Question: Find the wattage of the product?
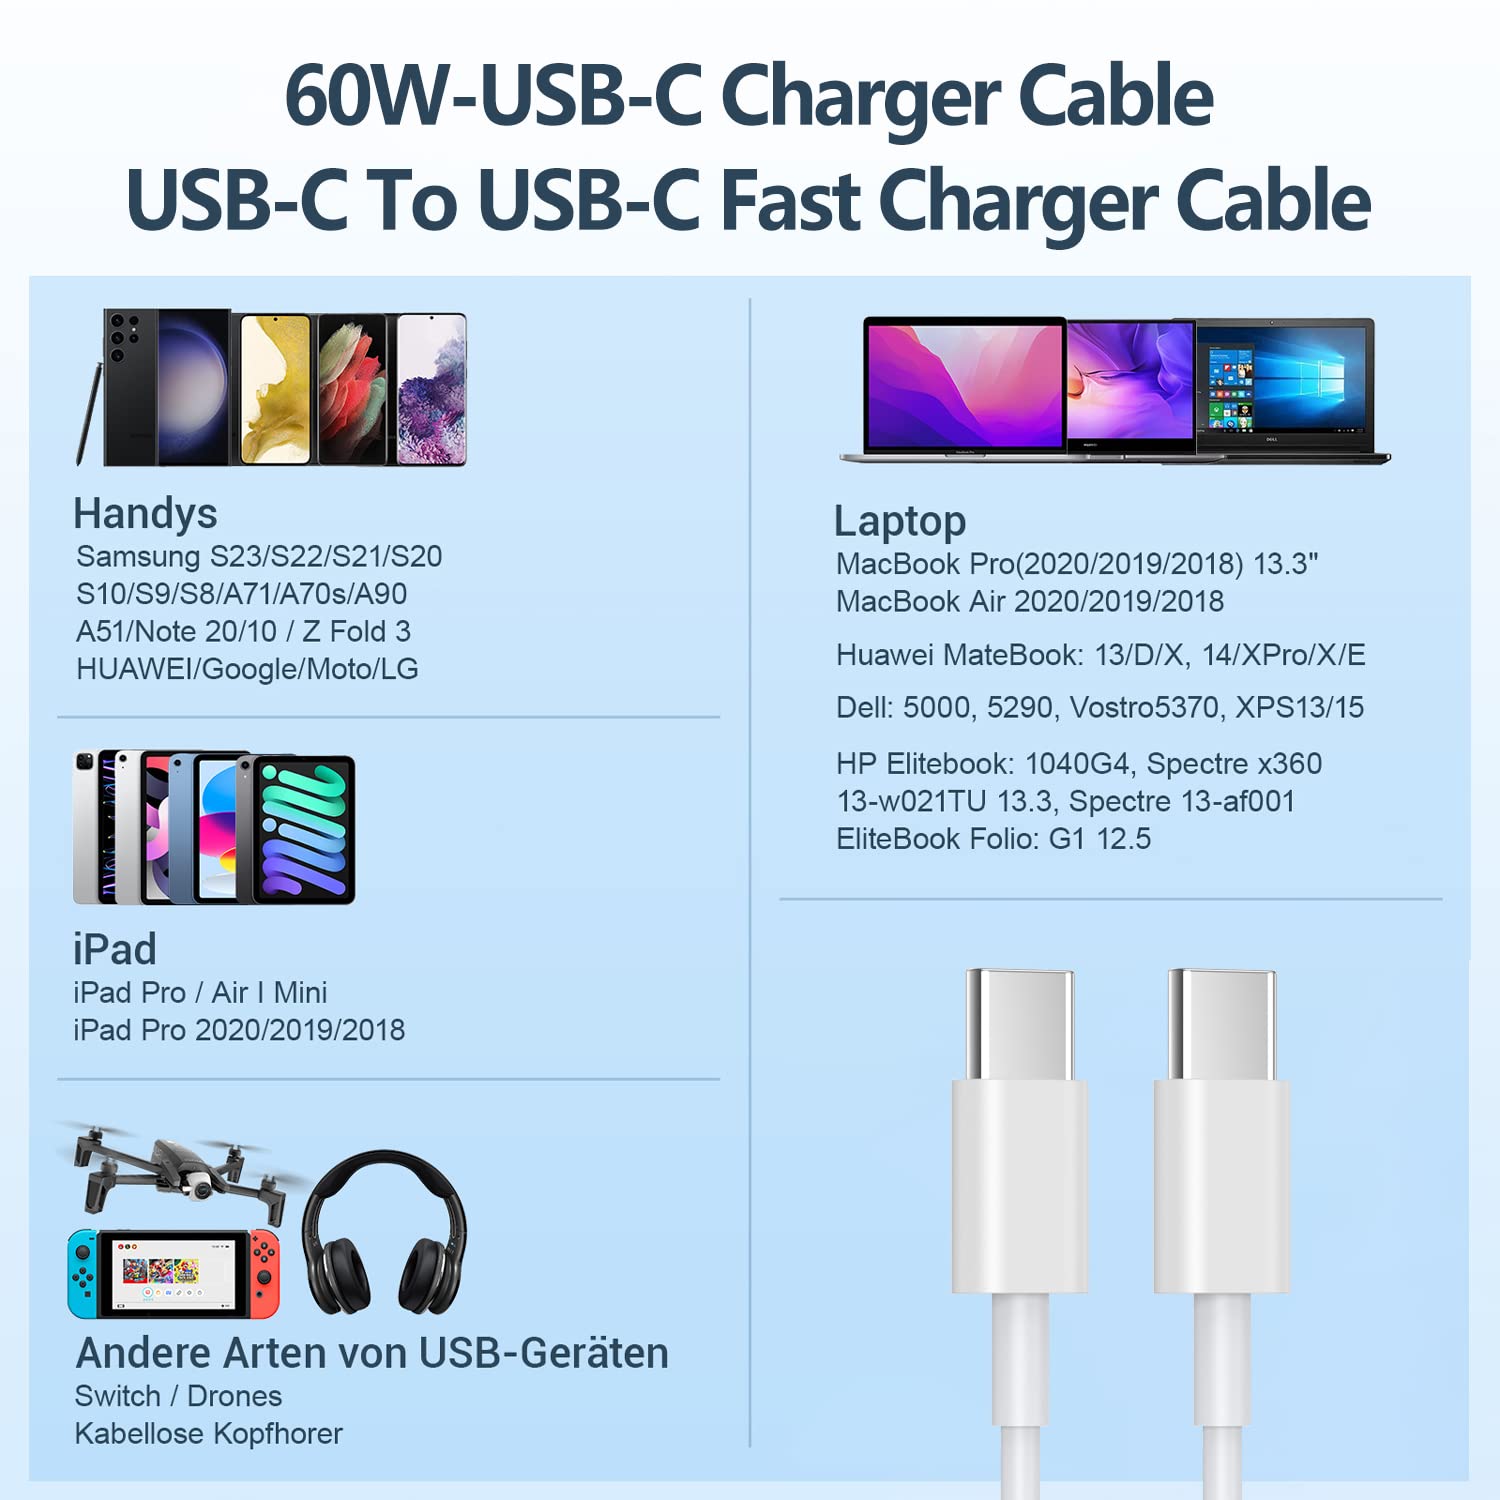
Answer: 60.0 watt